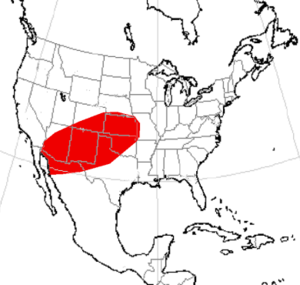
Adelphailurus est un genre éteint de machairodontes de la famille des félidés et de la tribu Metailurini qui vivaient dans l'ouest de l'Amérique du Nord au Miocène supérieur, il y a entre 10,3 et 5,33 Ma.